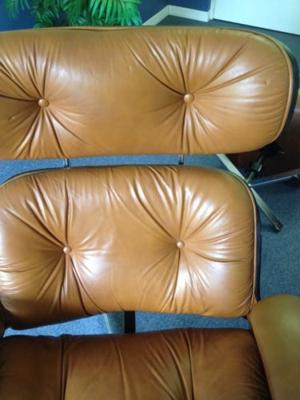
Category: chair